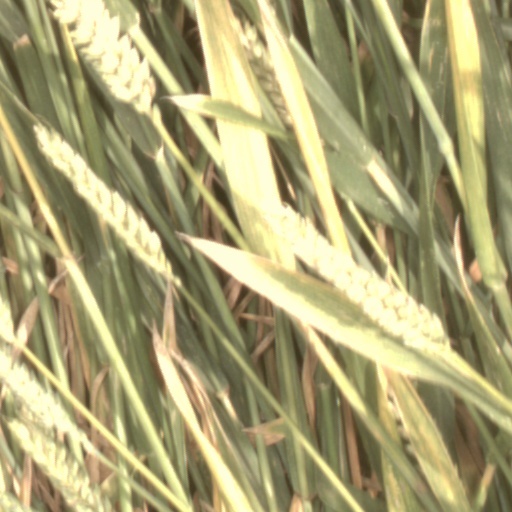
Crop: wheat